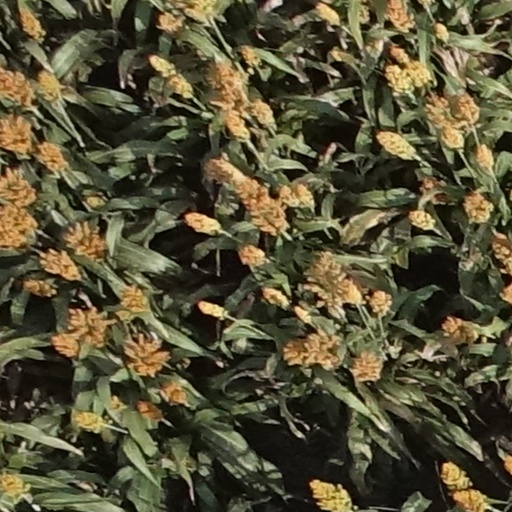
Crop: sorghum